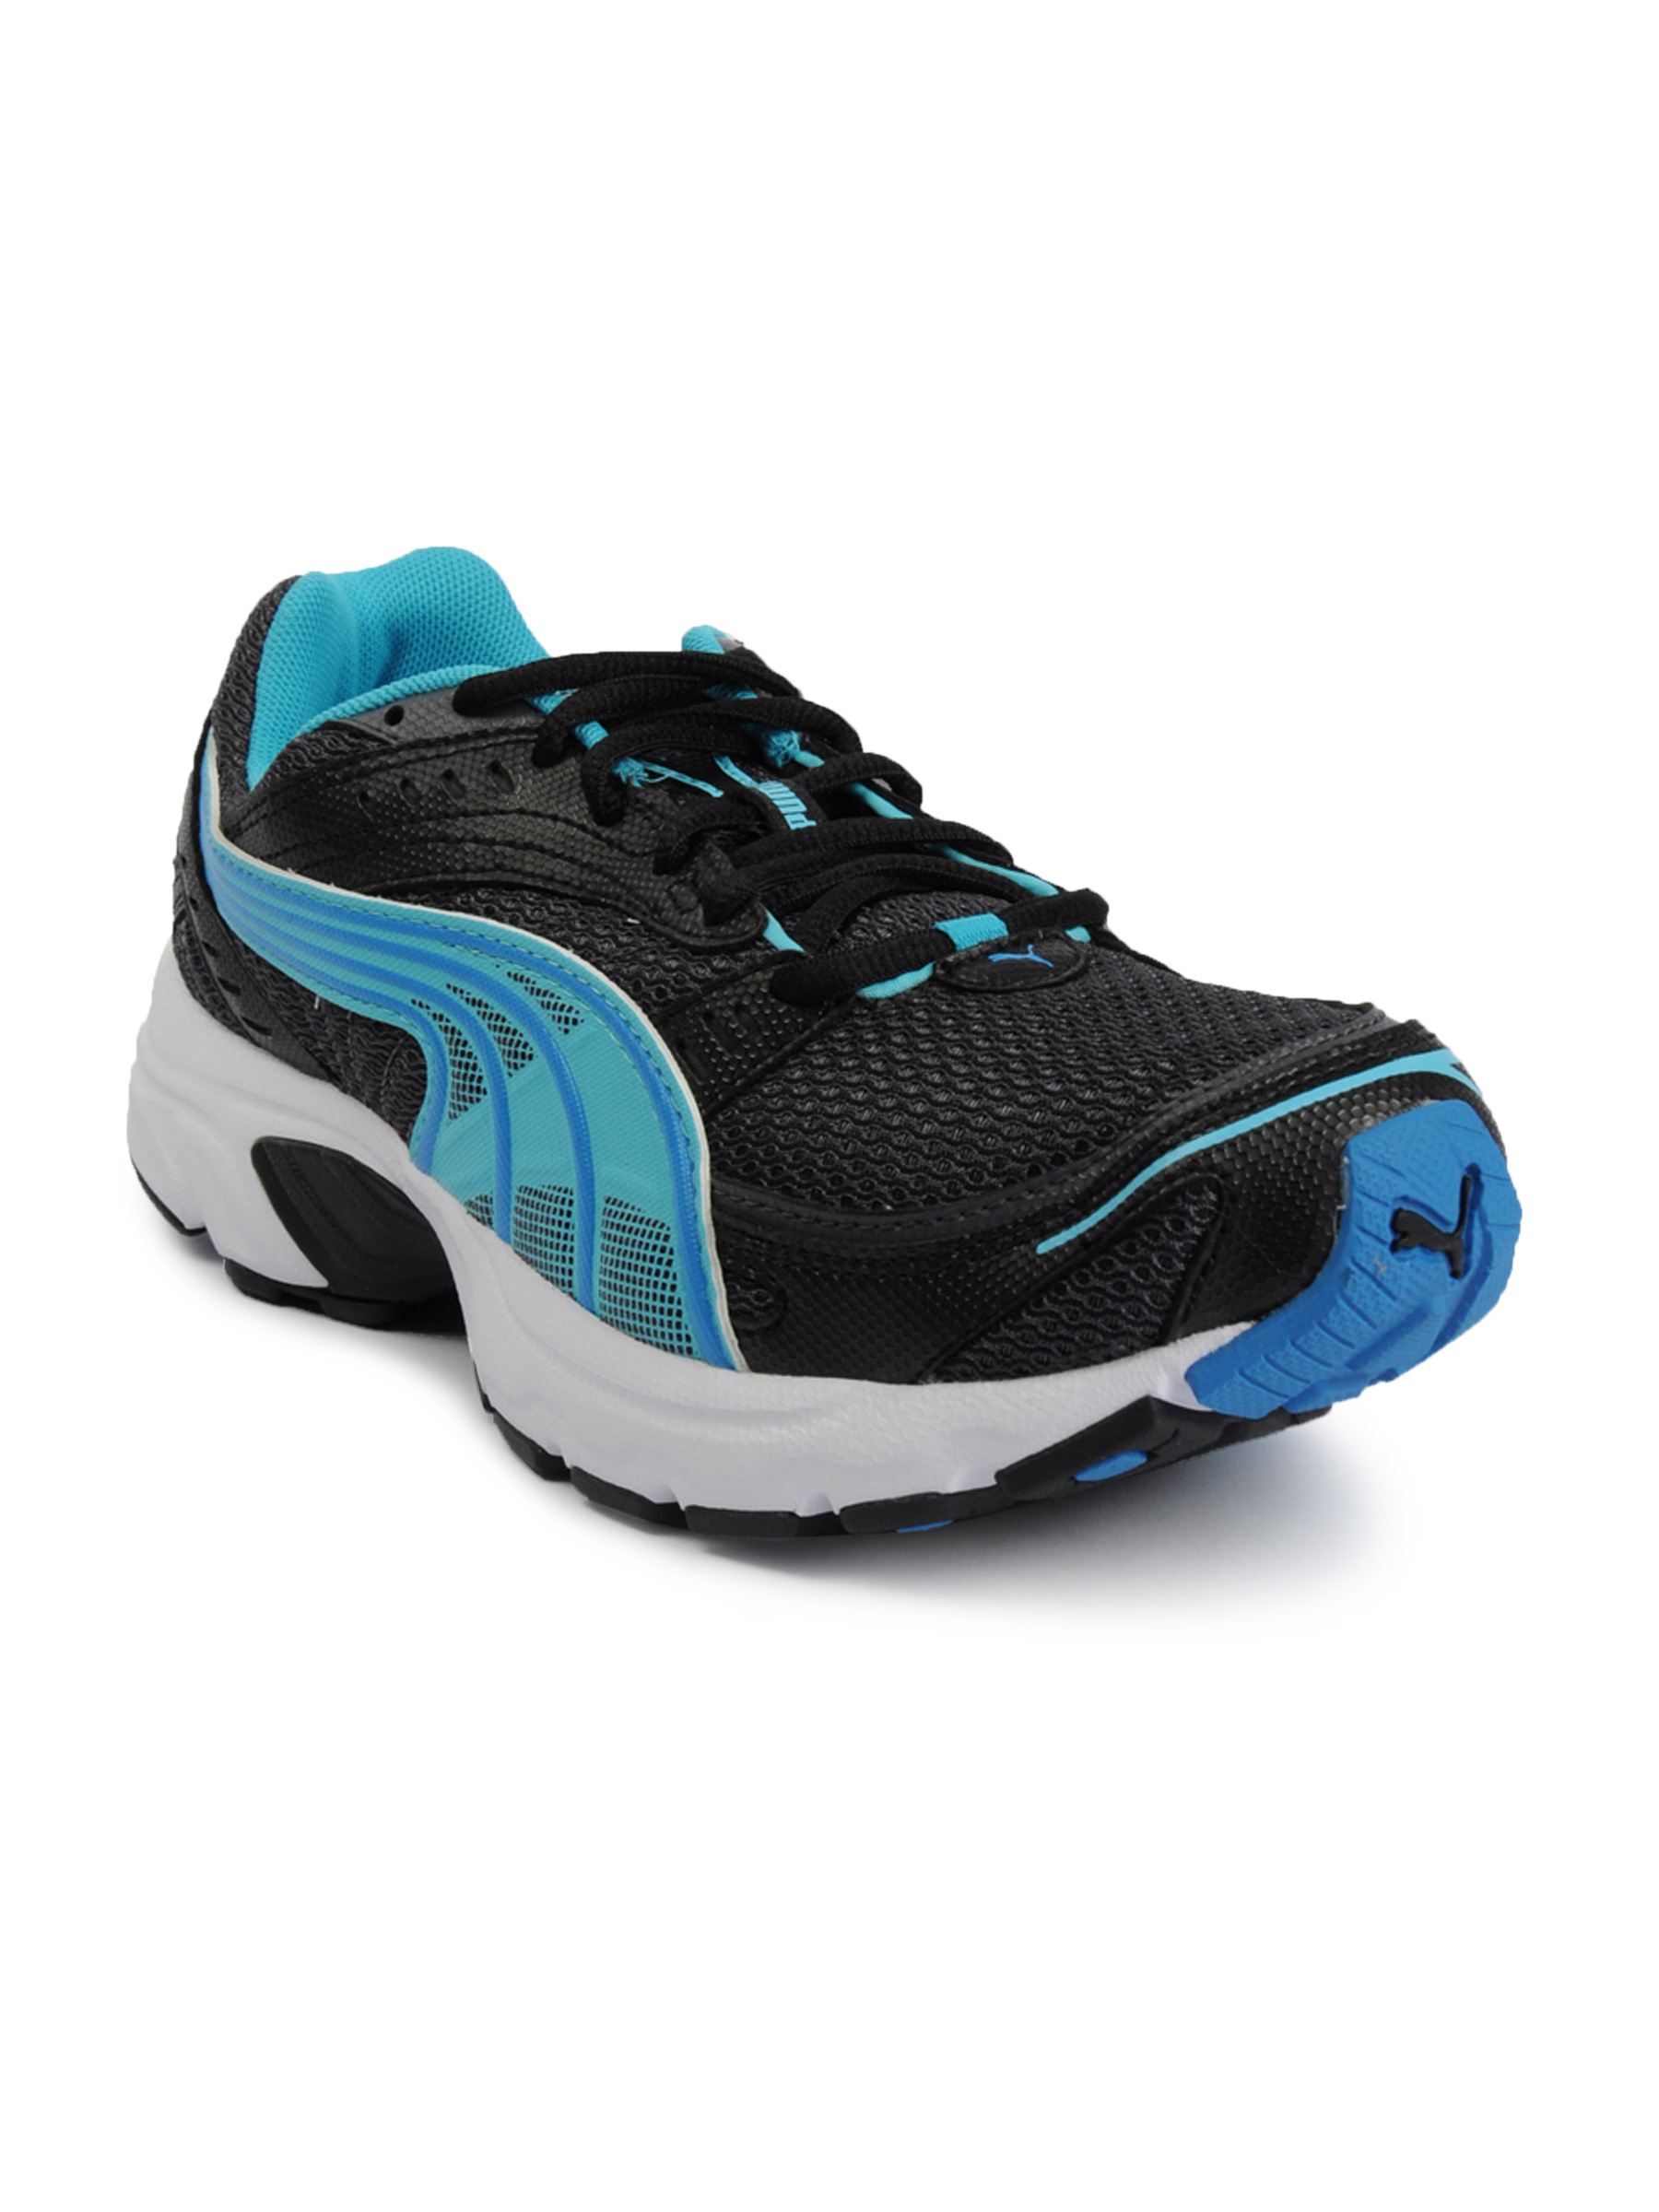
Puma Women Axis Black Sports Shoes
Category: Footwear / Shoes / Sports Shoes
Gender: Women
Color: Black
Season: Fall 2011
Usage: Sports